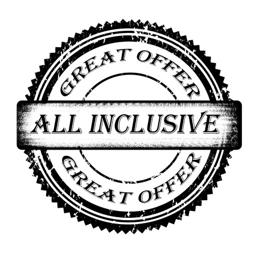
grunge rubber stamp with text all inclusive inside vector